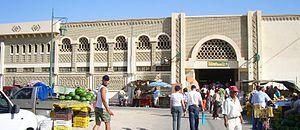
Tozeur est une ville tunisienne aux confins de l'Atlas et du désert du Sahara, la plus grande des cinq oasis que compte le Jérid. Progressivement construite autour de sa palmeraie, elle est le chef-lieu du gouvernorat du même nom.